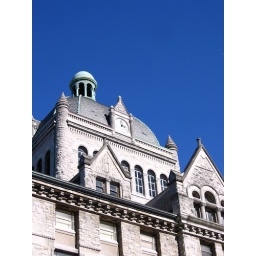
As we were walking by the clock tower bell rang out three o'clock.